The Kit Kat

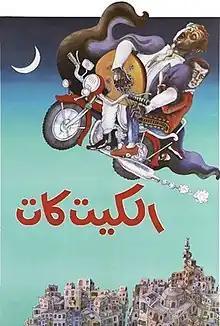
Egyptian poster

The Kit Kat is a 1991 Egyptian comedy that revolves around Sheikh Hosni, played by Mahmoud Abdel Aziz, a blind man living in the Al-Kit Kat neighborhood in Giza, Egypt. Sheikh Hosni lives with his mother and son and spends his days dreaming of riding a motorcycle and smoking Hashish. He does this to cope with his life as a blind man and the loss of his wife.